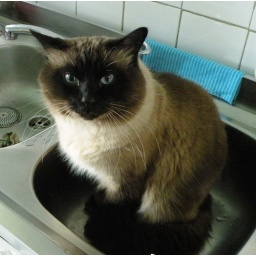
my aunt's tom cat in the sink